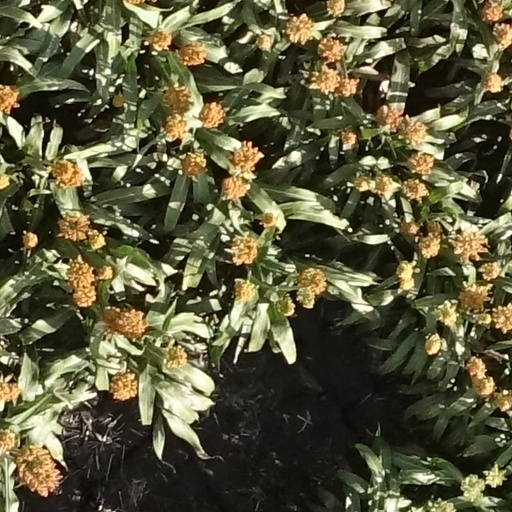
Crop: sorghum